Downtown Tunnel (St. Louis)

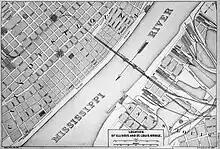
An 1880 map of the route between the Eads Bridge and Mill Creek Valley

City leaders had wanted a wagon bridge to the heart of the city to highlight downtown St. Louis. However, economics required that it be a railroad bridge, but there was no space for railroads on downtown streets. Therefore, a tunnel was authorized to connect the Eads Bridge to the Missouri Pacific Railroad to the south (and later to Union Station).